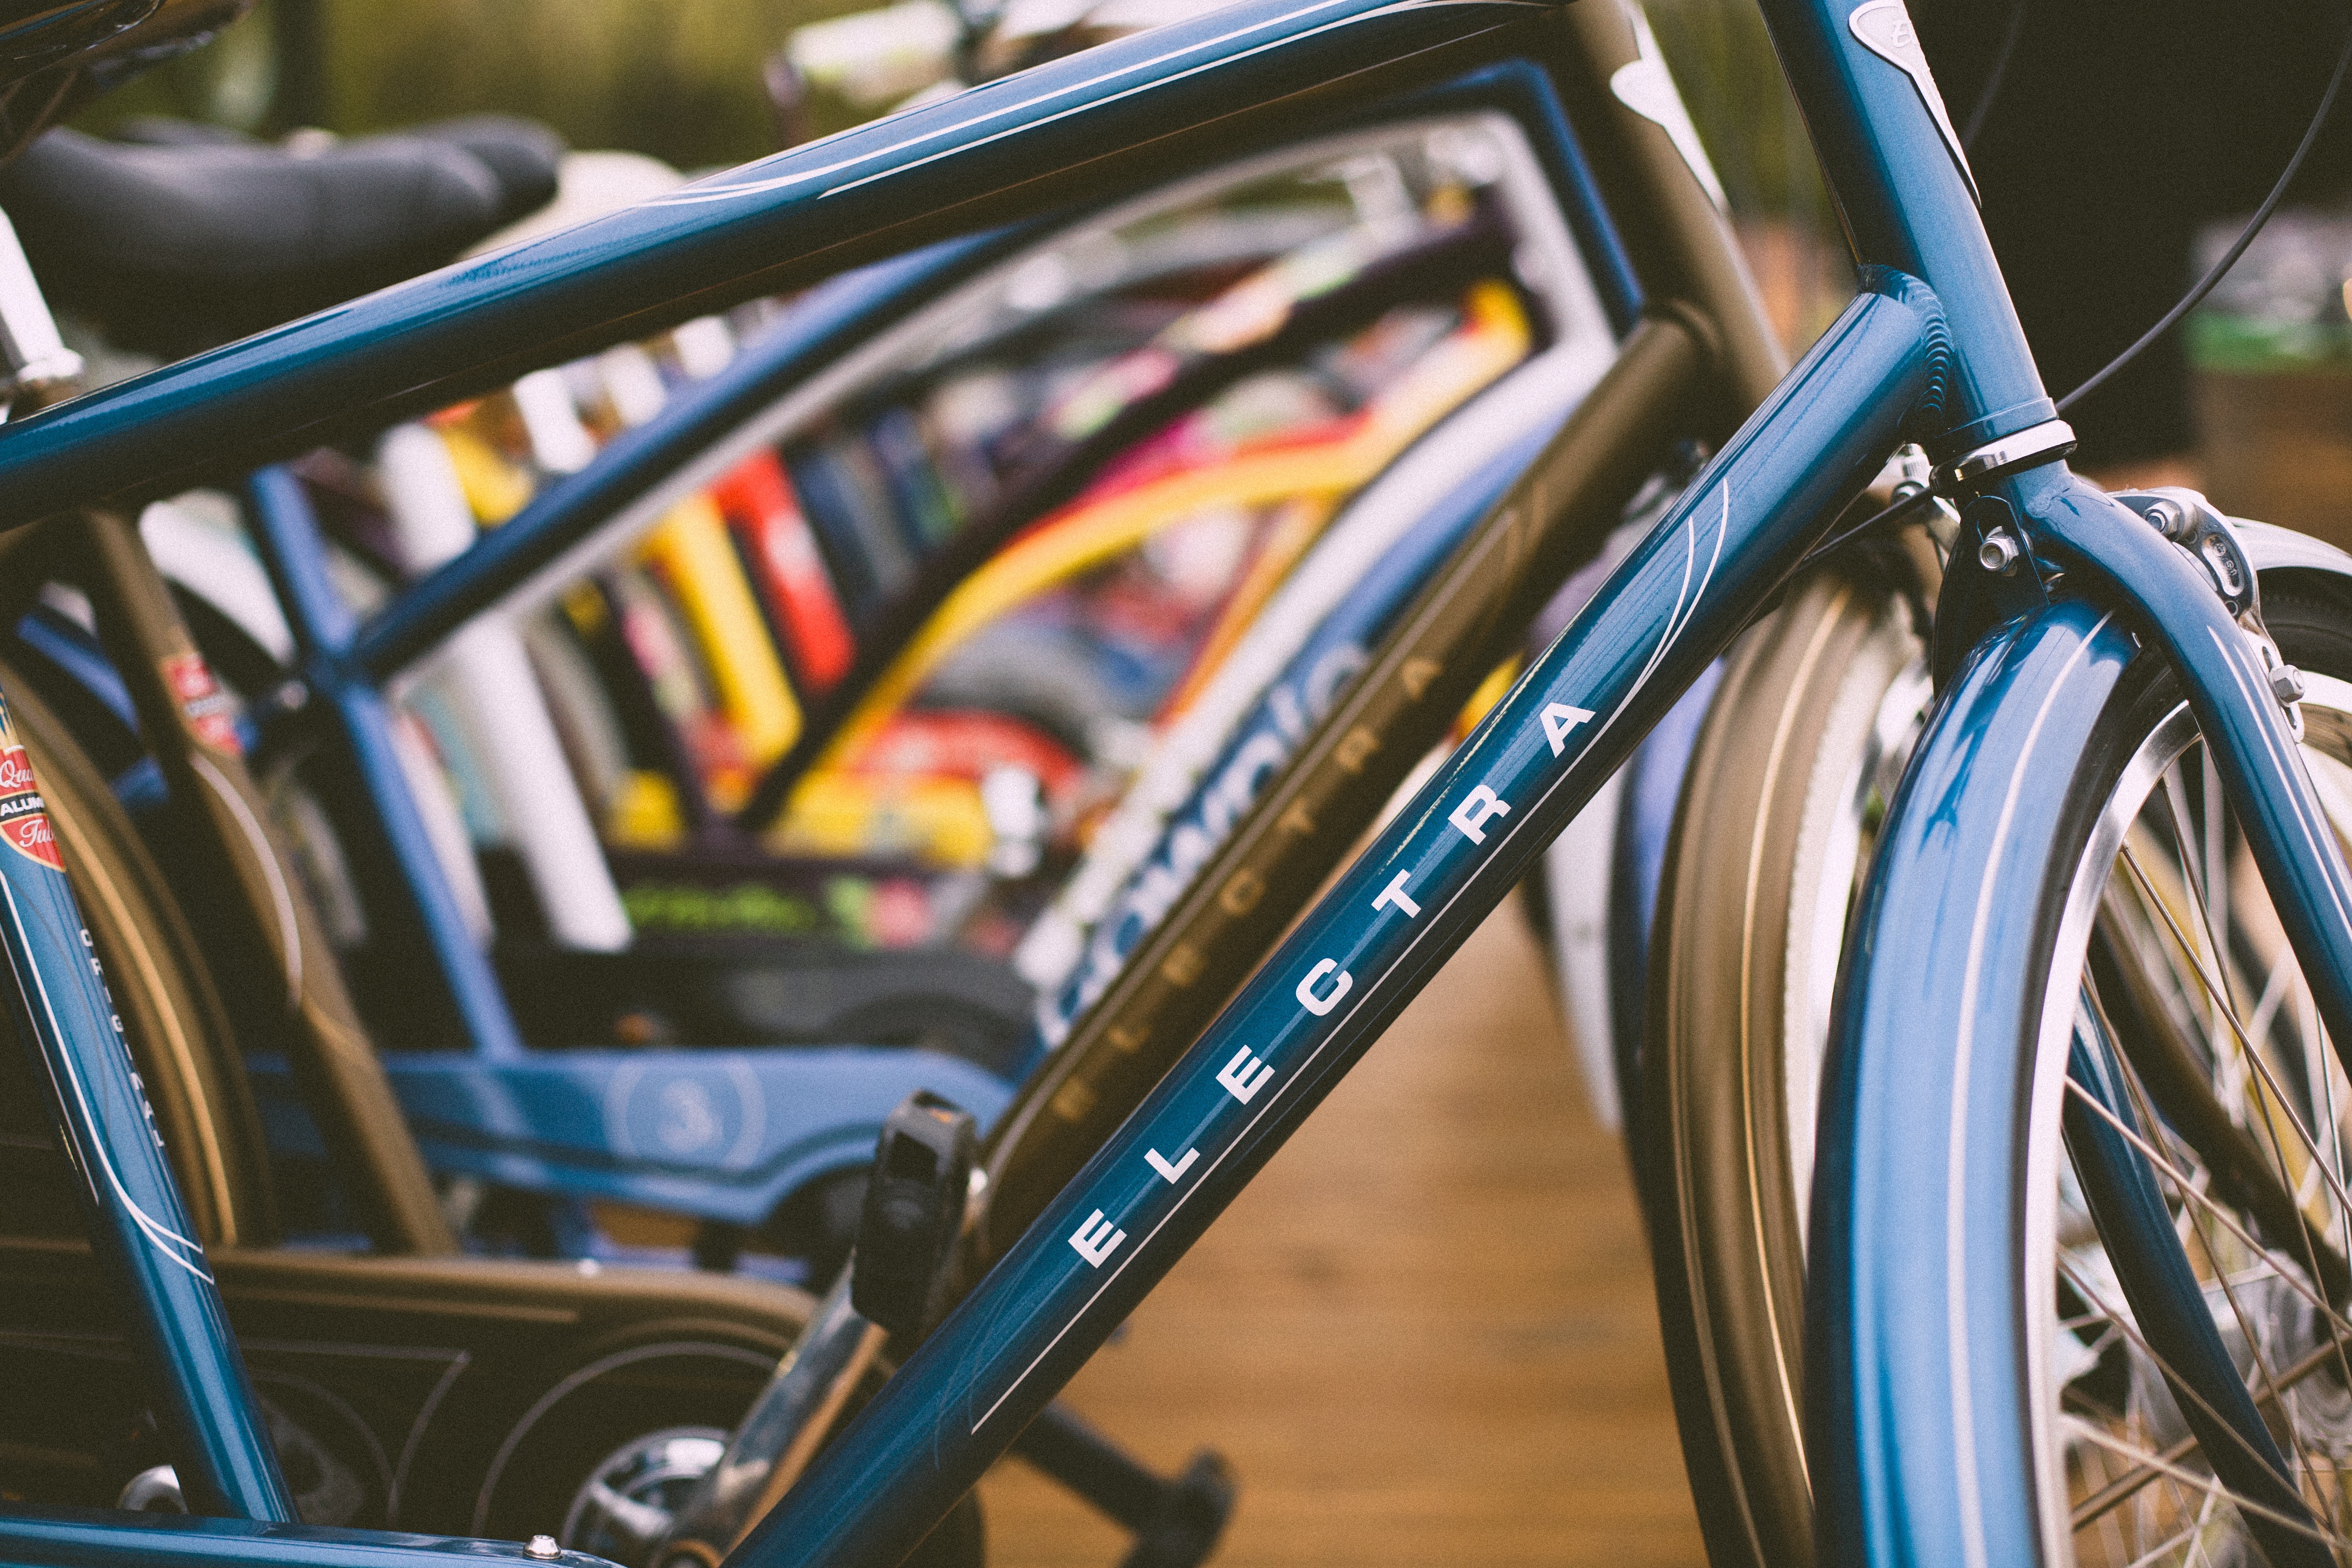
blur, street, car, wheel, seat, bicycle, bike, travel, vehicle, motorcycle, leisure, sports equipment, mountain bike, electra, cycling, power, fun, fast, bicycle frame, land vehicle, automobile make, bmx bike, road bicycle, transportation system